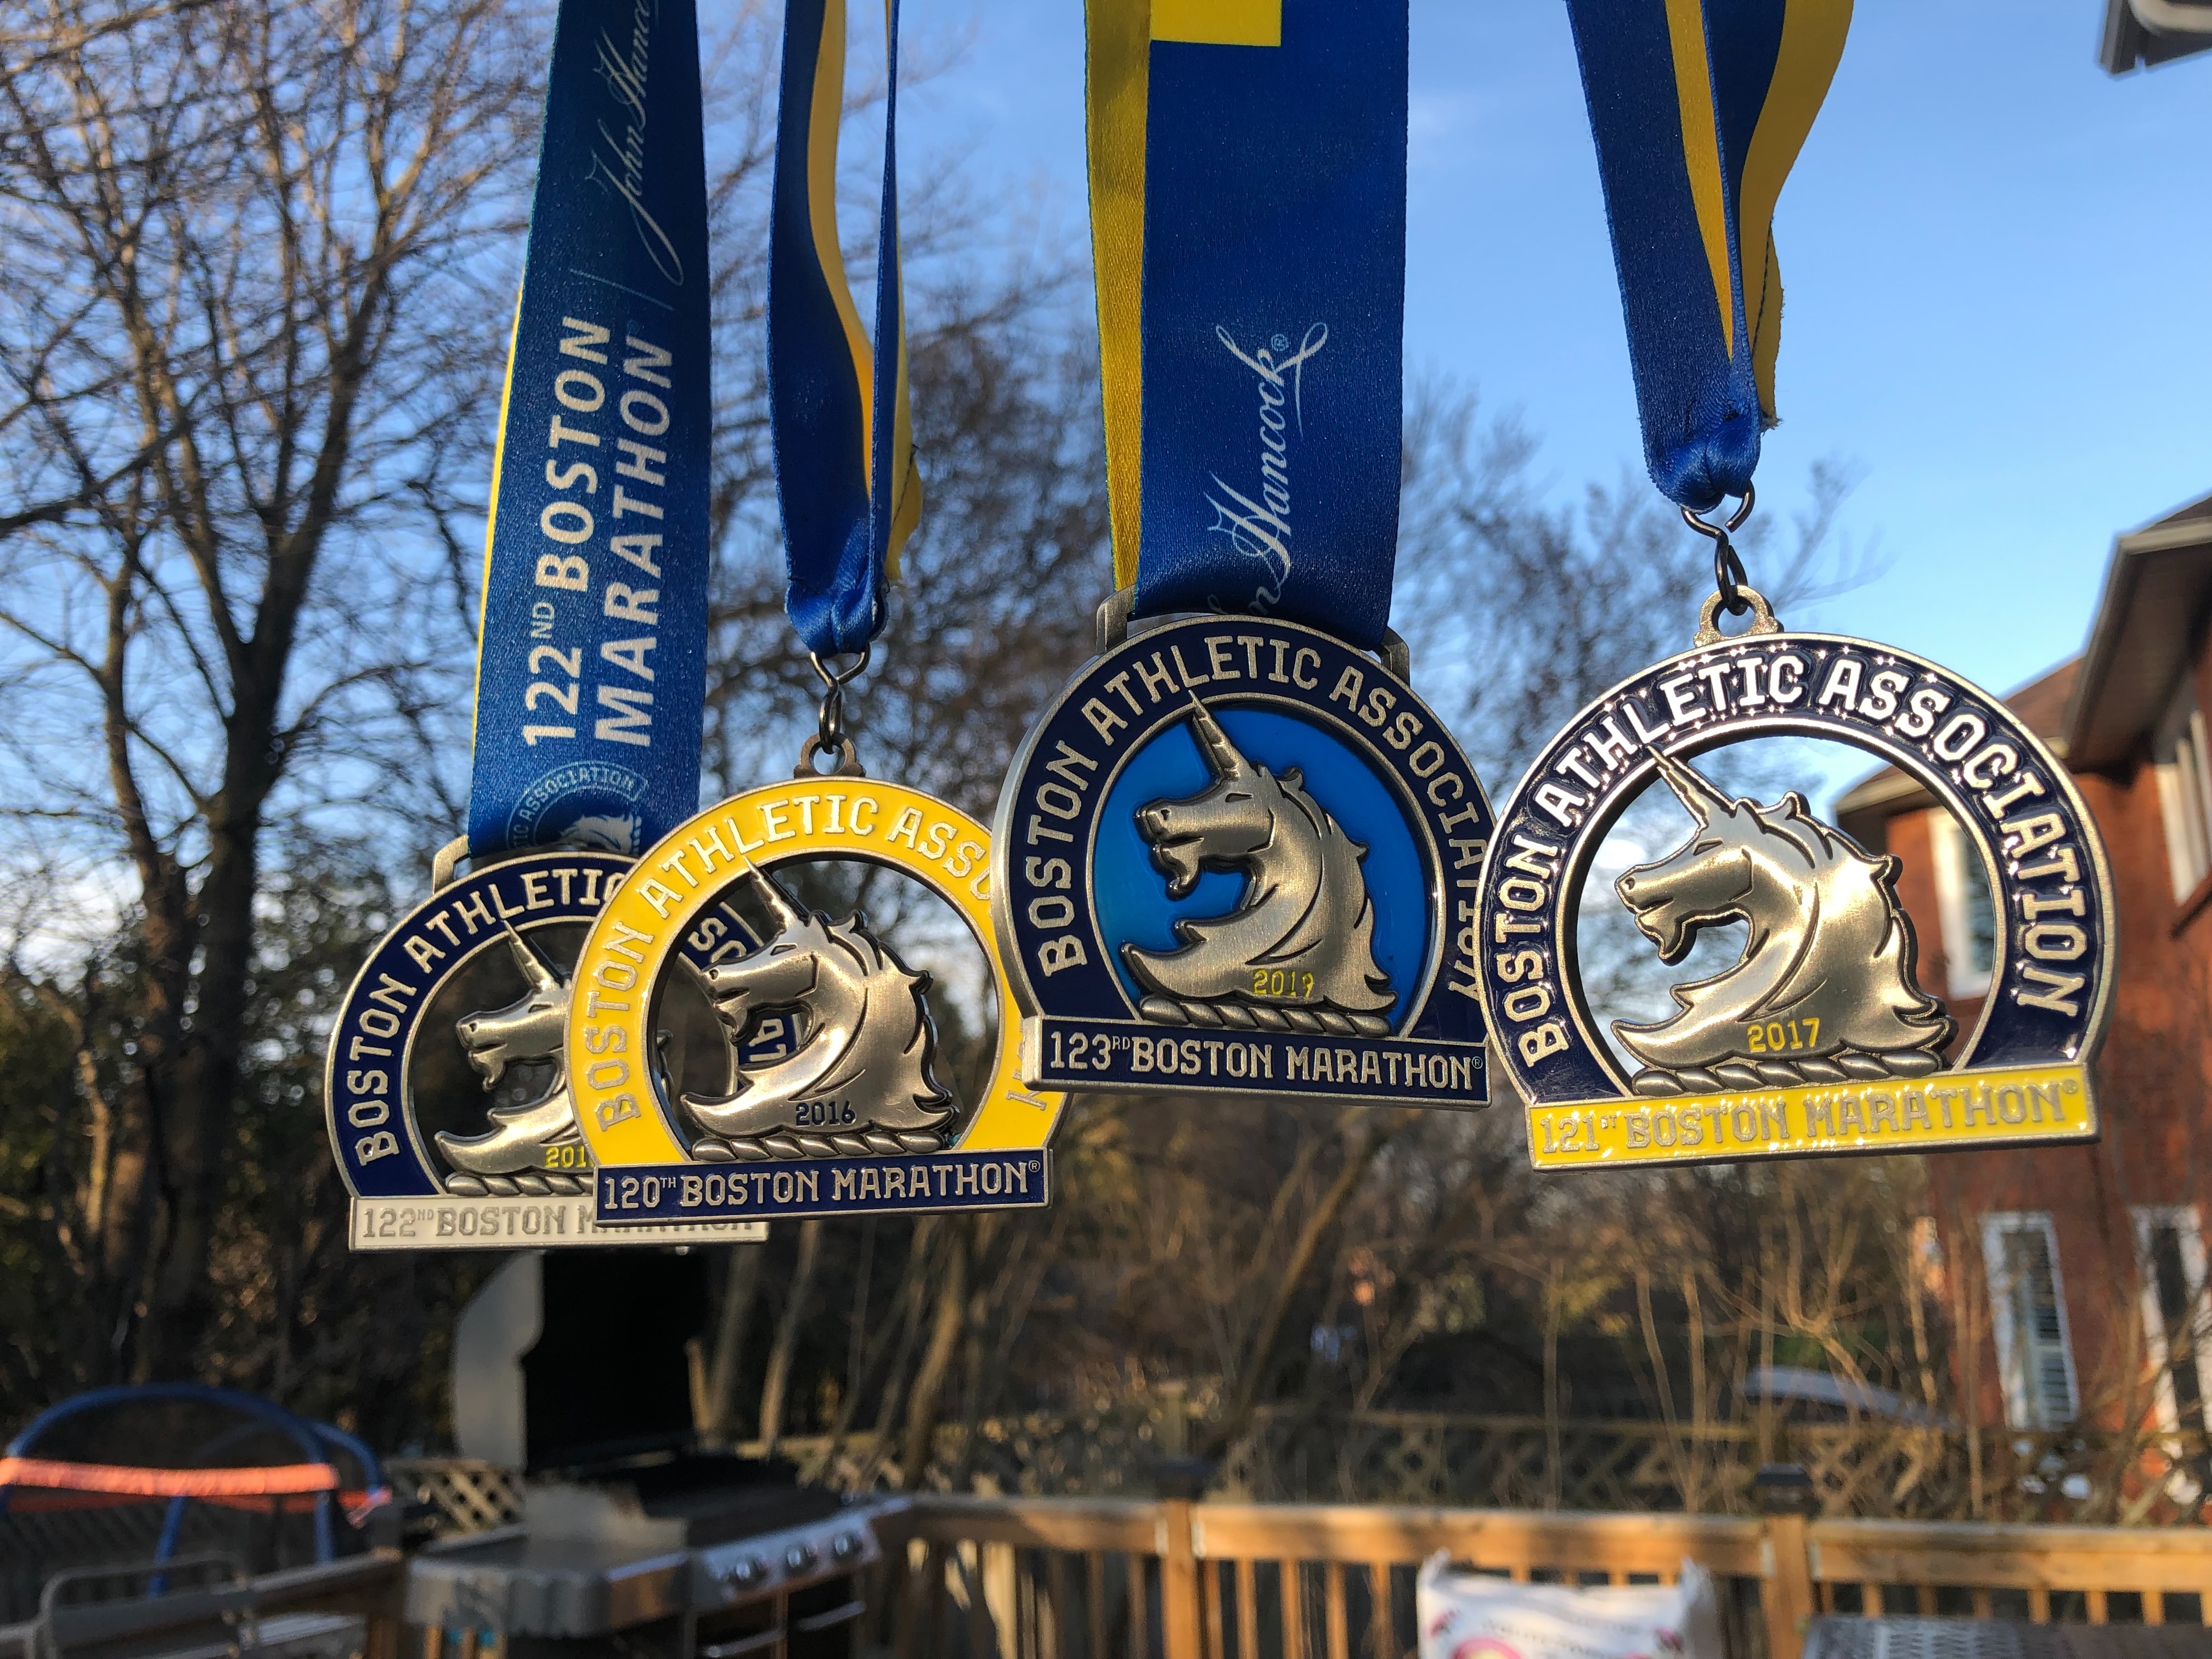
custom, daytime, sky, motor vehicle, automotive tire, tree, yellow, font, flag, landmark, city, signage, automotive wheel system, advertising, pole, event, plant, logo, banner, sign, electric blue, emblem, rim, metal, facade, tourist attraction, transport